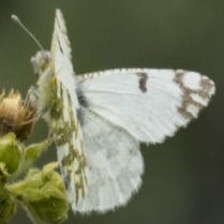
Species: LARGE MARBLE
Butterfly family (ImageNet category): cabbage_butterfly